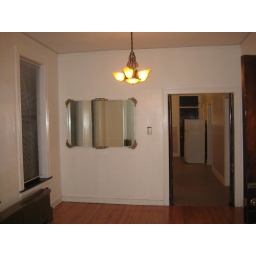
dining room from under arch to living room. the front door is to the right. ahead are the glass doors to kitchen